Scottish education in the nineteenth century

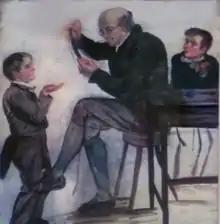
A schoolmaster administering punishment with the tawse

Attempts to supplement the parish system included Sunday schools. Originally begun in the 1780s by town councils, they were adopted by all religious denominations in the nineteenth century. The movement peaked in the 1890s. By 1890 the Baptists had more Sunday schools than churches and were teaching over 10,000 children. In 1895, 50,000 teachers were working within the Church of Scotland in these schools and 60 per cent of children aged 5–15 in Glasgow were enrolled on their books. From the 1830s and 1840s there were also mission schools, ragged schools, Bible societies and improvement classes, open to members of all forms of Protestantism and particularly aimed at the growing urban working classes. The ragged school movement attempted to provide free education to destitute children. The ideas were taken up in Aberdeen where Sheriff William Watson founded the House of Industry and Refuge, and they were championed by Scottish minister Thomas Guthrie who wrote "Plea for Ragged Schools" (1847), after which they rapidly spread across Britain.